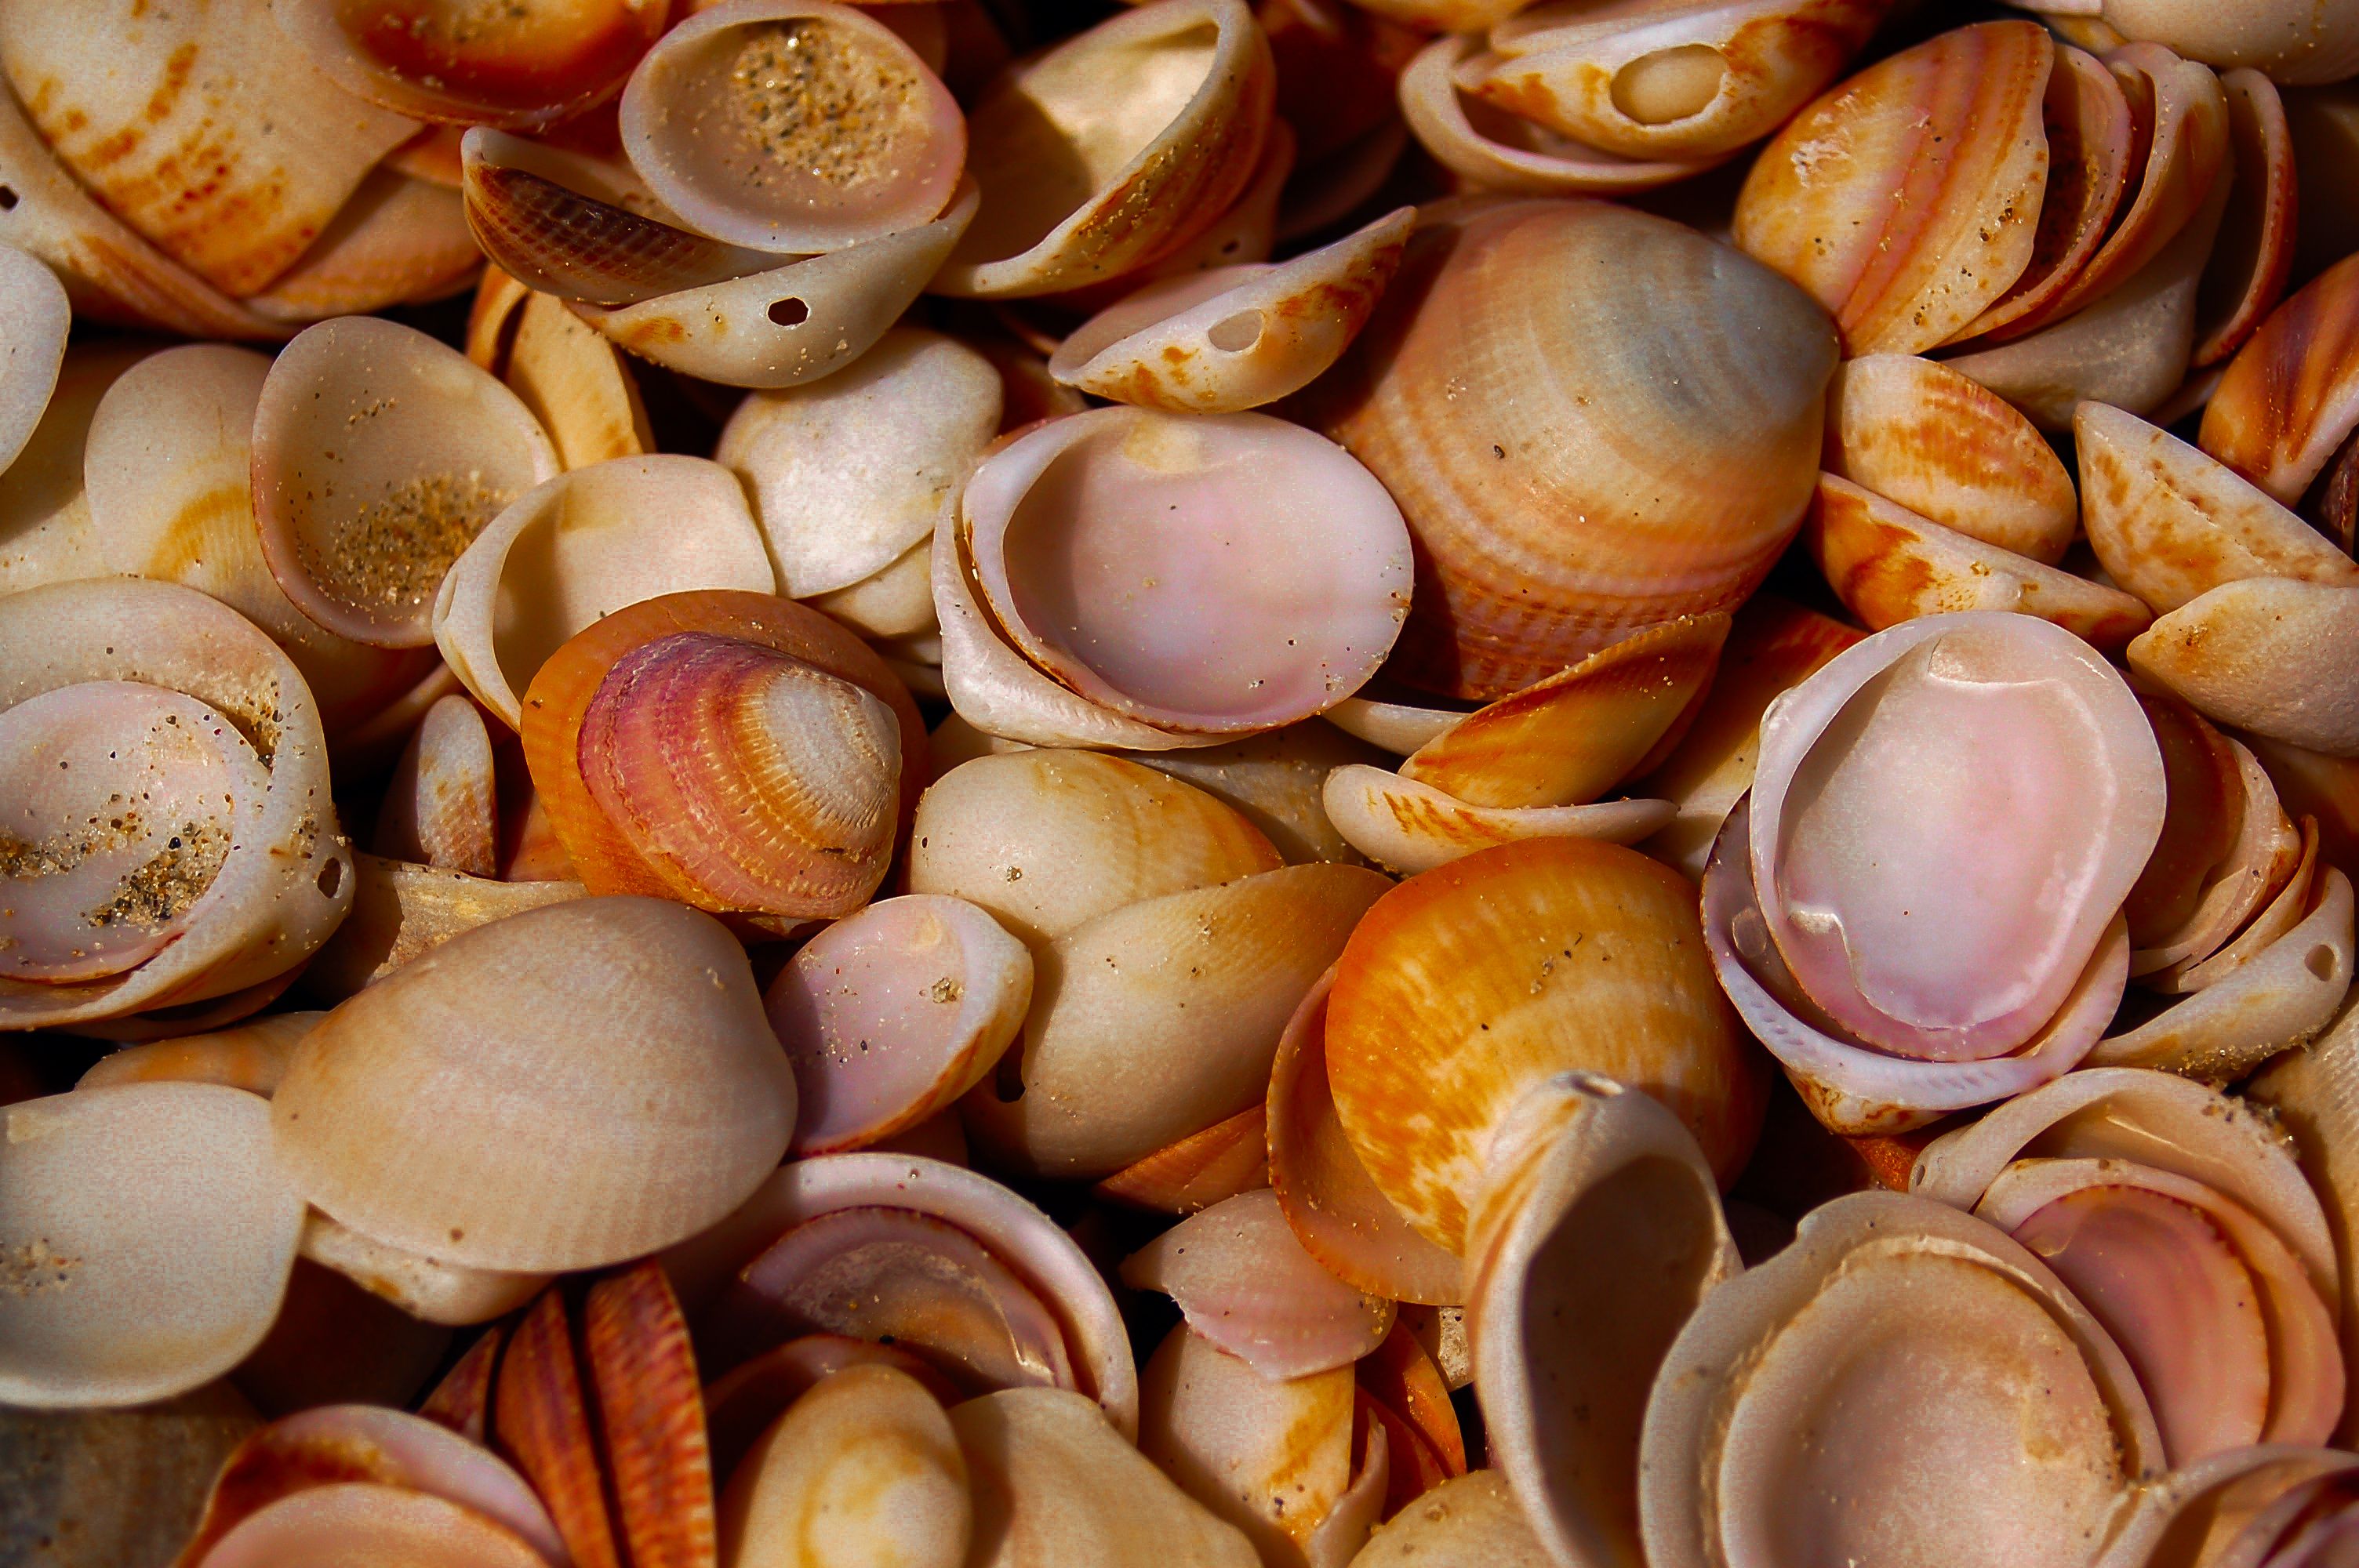
colorful shells
A beautiful picture of a mix of orange, rose, beige, and white seashells fills the frame. The soft colors and natural patterns create a peaceful and elegant seaside composition.
Close up shot, slightly from above. In a color palette of peach orange, soft rose, white, and sandy beige. The overall mood is Calm, delicate, and joyful.
Labels: Animal, Clam, Food, Invertebrate, Sea Life, Seafood, Seashell, Conch, shells
Camera: NIKON CORPORATION NIKON D50
Lens: 28.0-80.0 mm f/3.3-5.6, AF Zoom-Nikkor 28-80mm f/3.3-5.6G
Aperture: F5.6
Exposure: 1/3200 sec
ISO: 200
Focal length: 80.0 mm